Crowded House

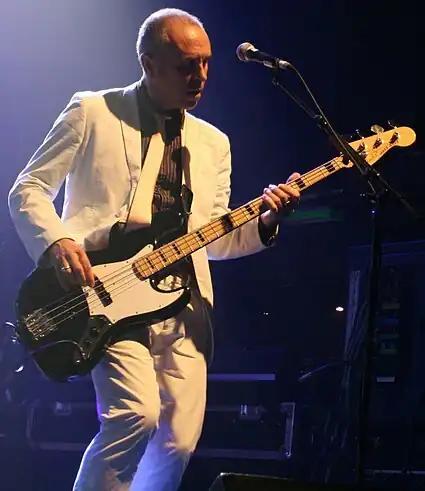
Nick Seymour, Barcelona, October 2007

Crowded House began recording their follow-up to "Time on Earth" in April 2009, at Finn's own Roundhead Studios. The album, "Intriguer", was produced by Jim Scott who had worked on "The Sun Came Out" by Neil's 7 Worlds Collide project. In August 2009, Finn travelled to Los Angeles to record some overdubs at Jim Scott's Los Angeles studio before they began mixing tracks. The album was released in June 2010, in time for the band's appearance at the West Coast Blues & Roots Festival near Perth. Finn stated that the album contains some, "Unexpected twists and turns" and some songs that, "Sound like nothing we've done before." "Intriguer" topped the Australian album chart, reached number 3 in New Zealand and number 12 in the UK.